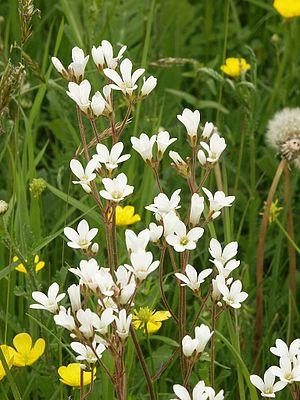
Cette liste de Tracheophyta de Bosnie-Herzégovine, ainsi que d’espèces introduites est un aperçu incomplet d’espèces de mousses, de fougères, de gymnospermes et d’angiospermes citées dans la littérature disponible en langues bosniaque, croate, serbe et serbo-croate. Cet aperçu n’inclue pas des espèces cultivées ni celles occasionnellement introduites.
Le Massif du Vercors propose une très riche variété de fleurs avec plus de 1800 espèces végétales.